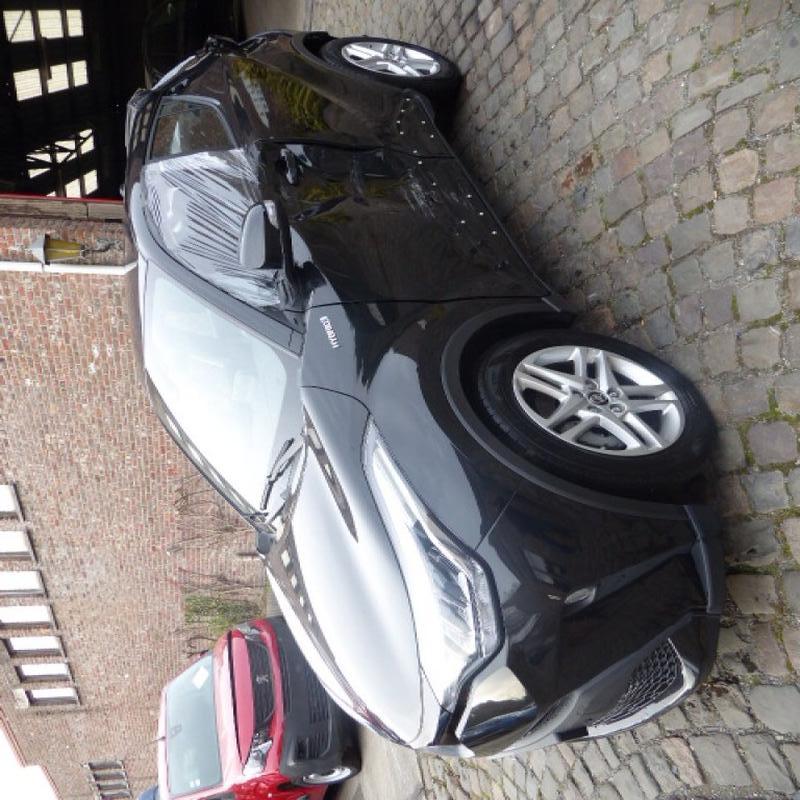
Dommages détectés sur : porte avant gauche, porte arrière gauche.
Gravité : majeur